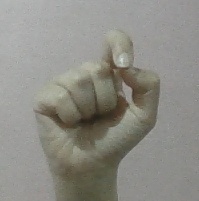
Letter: fa